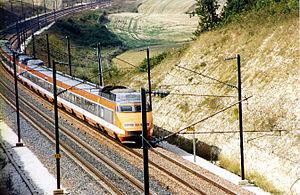
Les déplacements à grande vitesse caractérisent les modes de transport passagers dont la vitesse dépasse généralement 250 km/h, pour un nombre important de voyageurs, ont été rendus possibles récemment.
Un train à grande vitesse est, selon l'Union internationale des chemins de fer :
Cet article propose une chronologie des records de vitesse sur rail, sachant que le terme « sur rail » ne sous-entend pas nécessairement « pour un train ». En effet, certaines technologies de guidage n'utilisent pas une ligne ferroviaire.
La LGV Sud-Est, ou ligne nouvelle 1, est une ligne à grande vitesse française longue de 409 km, reliant les environs de Paris aux environs de Lyon. À partir de Paris-Gare-de-Lyon ou de certaines gares d'Île-de-France, elle permet de desservir tout le grand sud-est du pays, mais aussi la Suisse, l'Italie et l'Espagne.
On appelle livrée la décoration extérieure d'un matériel roulant ferroviaire. Au cours de son histoire, depuis 1938, la Société nationale des chemins de fer français a utilisé de nombreuses livrées liées aux modes et aux changements de matériels. Certaines sont des essais sans lendemain sur quelques machines, d'autres sont de véritables marqueurs de l'identité de l'entreprise, par exemple la livrée « béton ».